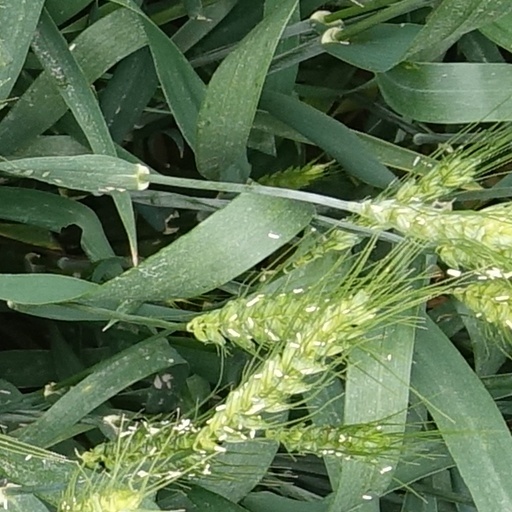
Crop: wheat